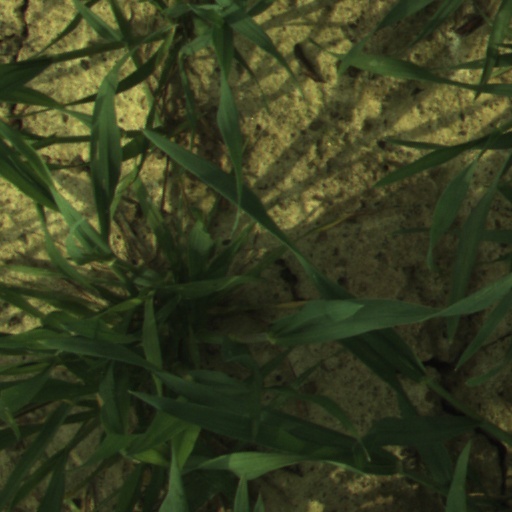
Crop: wheat